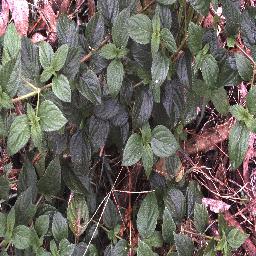
Label: lantana